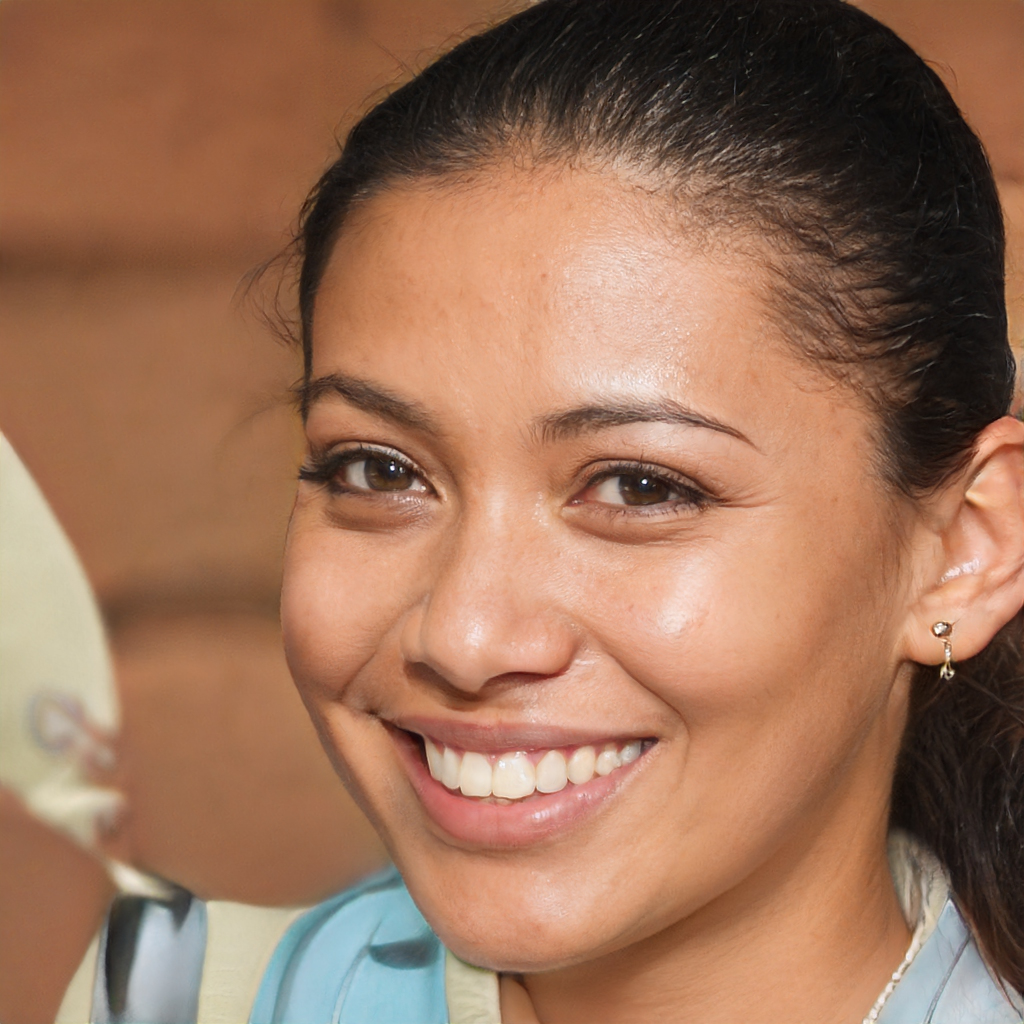
Label: No Watermark